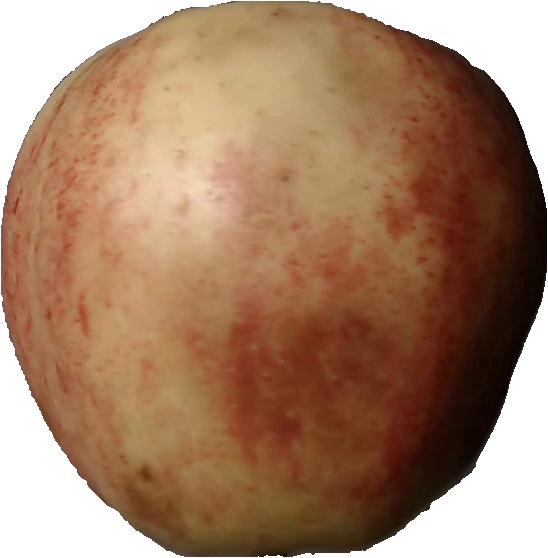
Label: apple_red_3